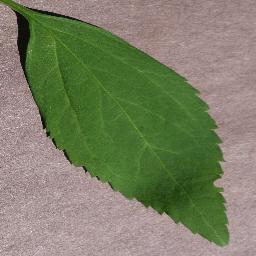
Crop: cherry
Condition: (including_sour)_healthy